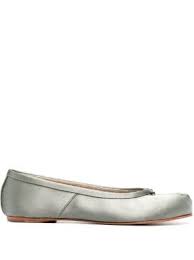
Label: Ballet Flat